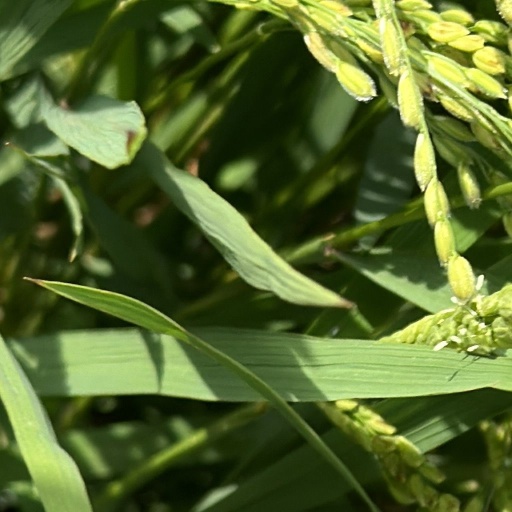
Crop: rice